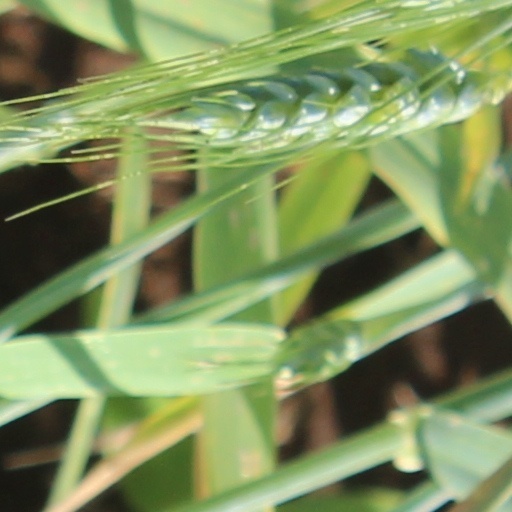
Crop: wheat